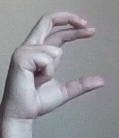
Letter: thal